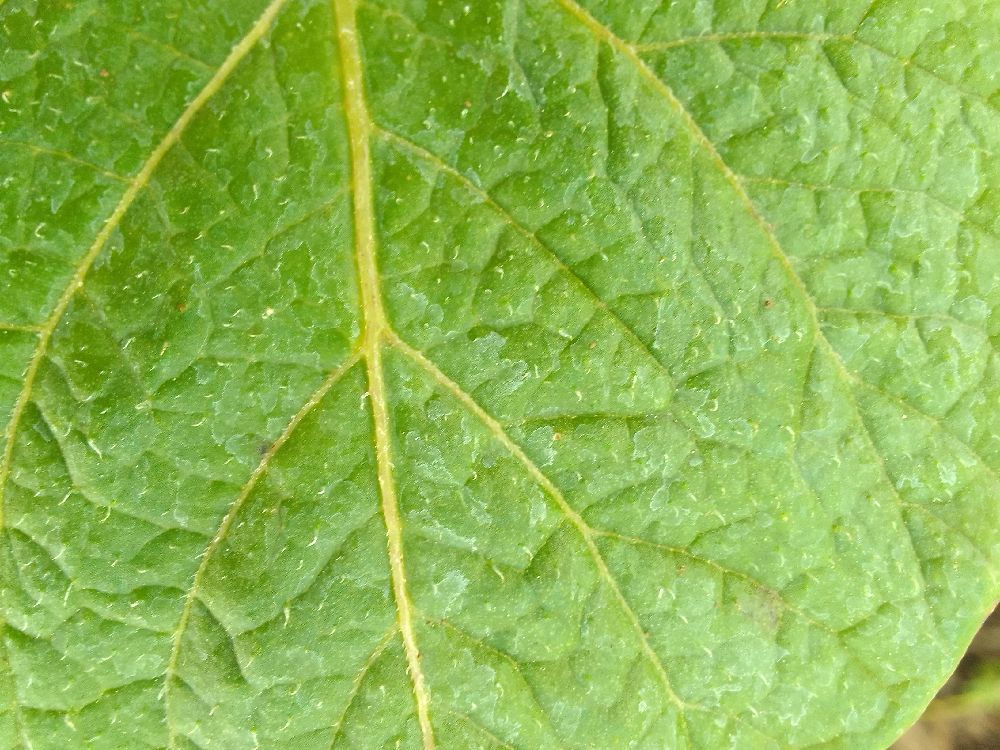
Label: Healthy